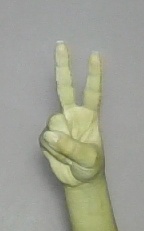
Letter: taa